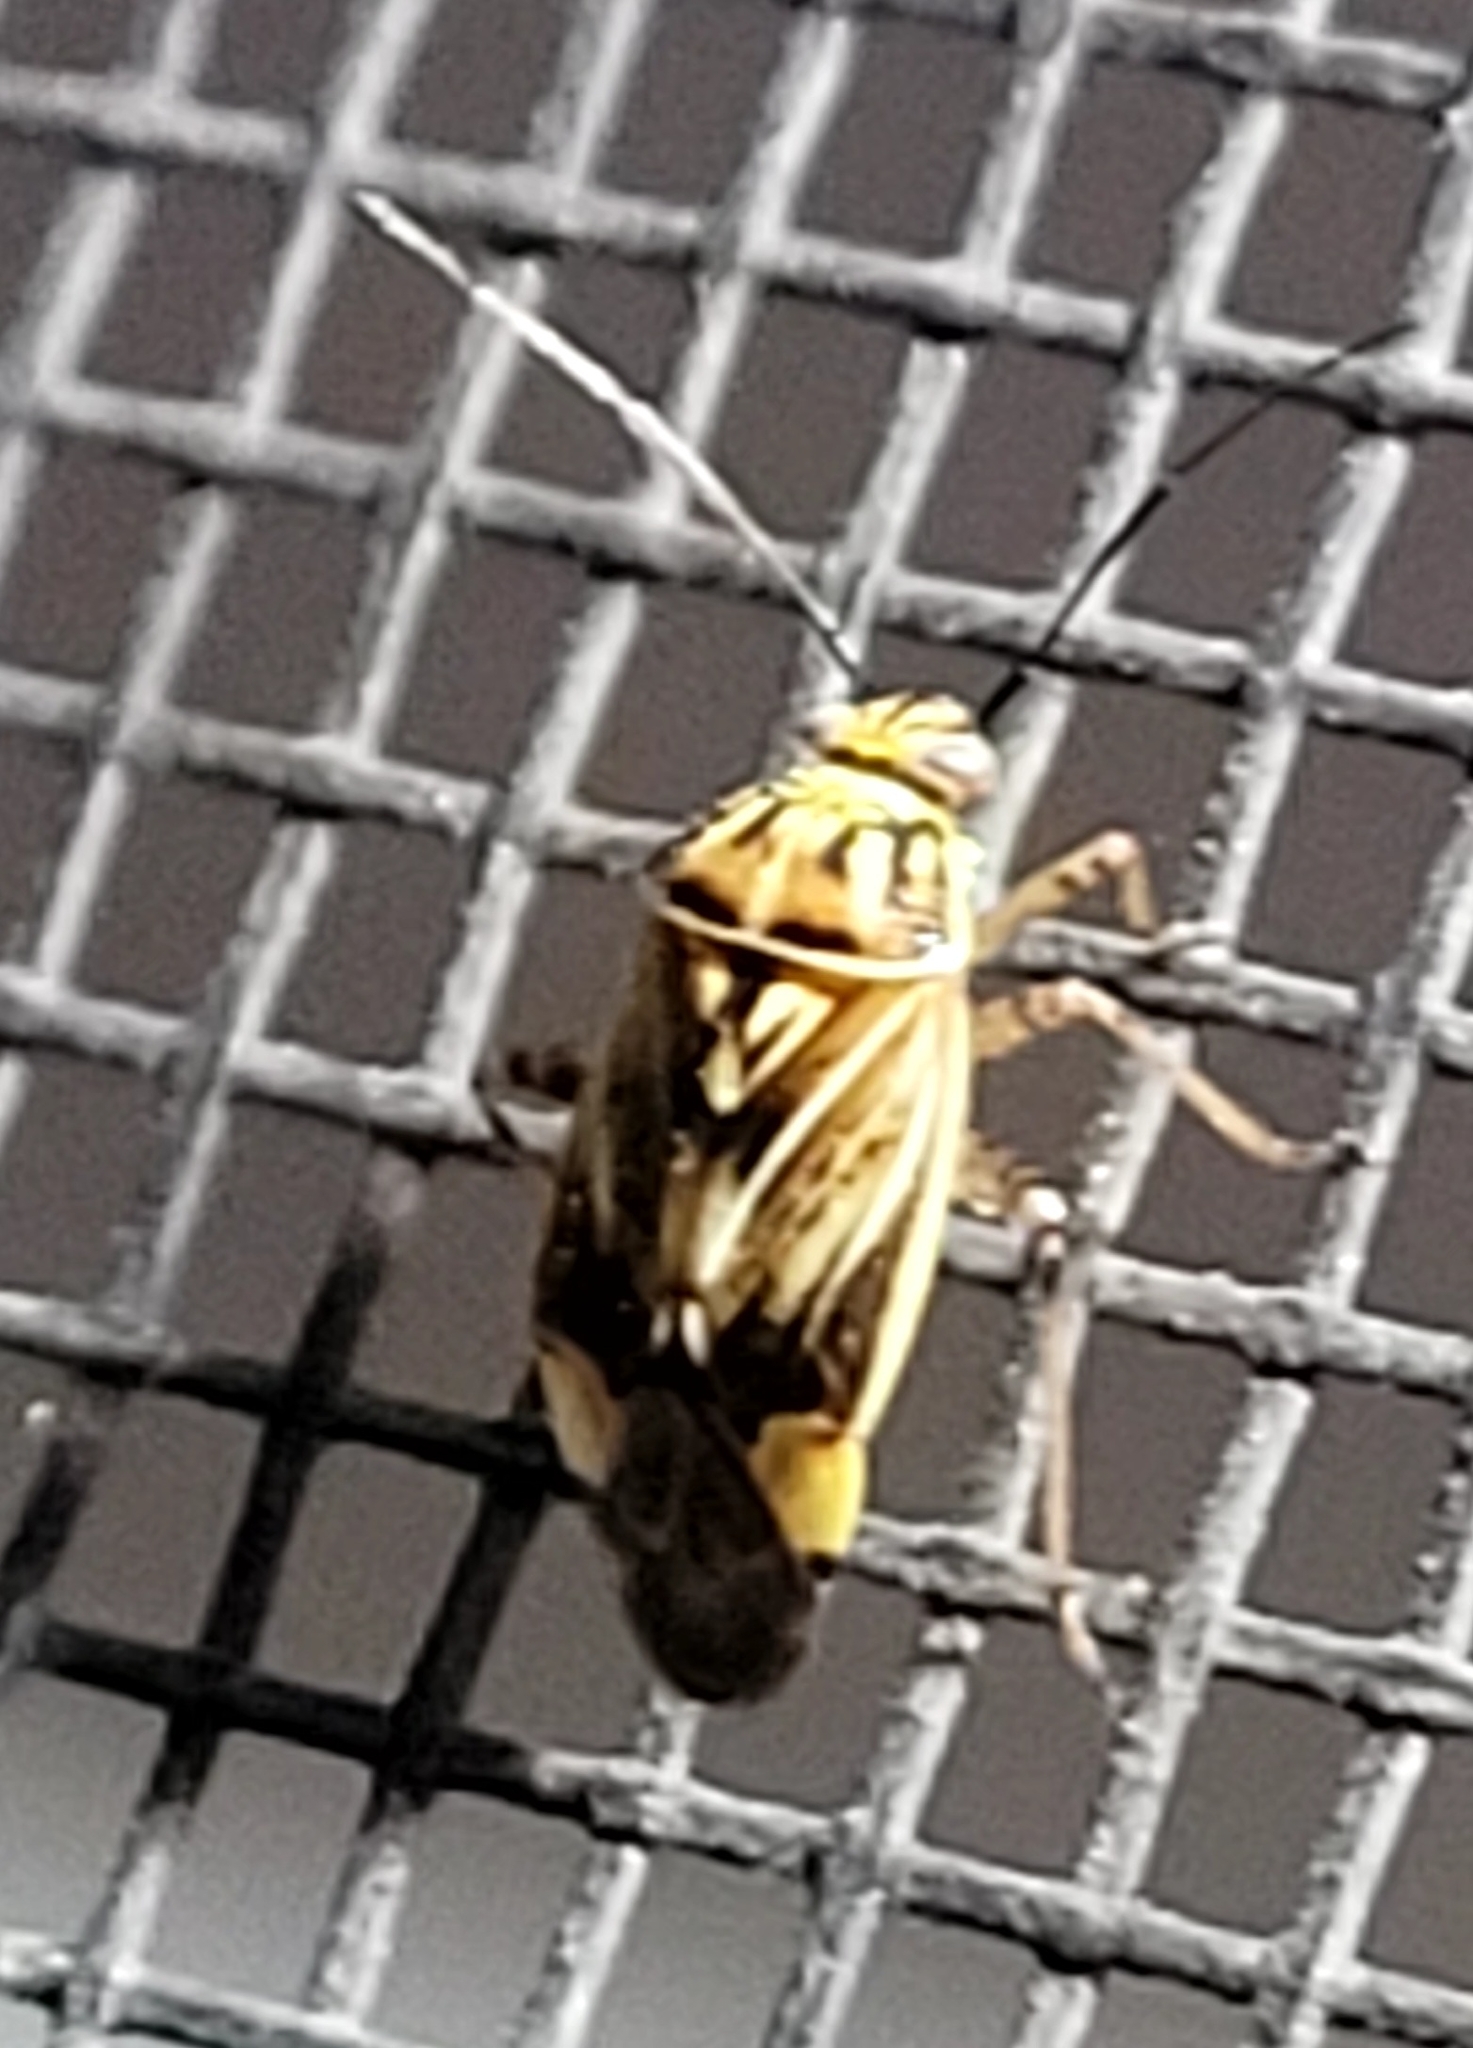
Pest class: lygus_bug